Castlefield

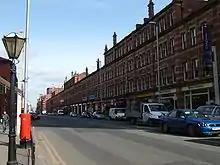
This commercial terrace masks the Great Northern Railway Company's trans-shipment warehouse

The Duke's Warehouse was built at the end Bridgewater Canal over the River Medlock. It has long since gone. It was first built in 1771, destroyed by fire in 1789 and rebuilt and extended including a fulling mill on the southern bank and cottages on the northern bank. It was destroyed again by fire in 1919. Built at the same time was the Grocers Warehouse 19.4 x 9.7m. This was a five-storey warehouse with one then two shipping holes. It was cut back into the Collyhurst sandstone river cliff face to the north of the Medlock. It was designed by James Brindley and incorporated a waterwheel driven hoist system. The canal arm was continued into a tunnel in the cliff. It was modified and extended in the first decade of the 19th century when the Rochdale canal was cut behind it. The tunnel was severed and became an arm of the Rochdale Canal. Part of the facade has been restored and the canal arms are bridged by two Dutch style lifting bridges.